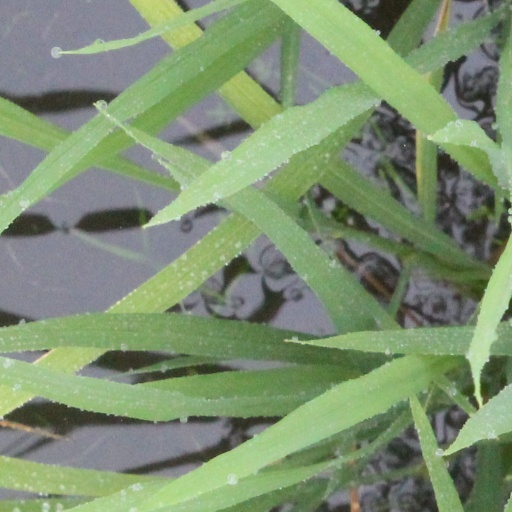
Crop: rice